Ventnor State School

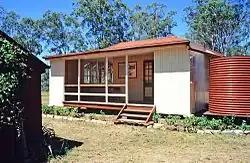
Ventnor State School, 2002

Ventnor State School is a heritage-listed former state school at 1877 Yarrol Road, Ventnor, North Burnett Region, Queensland, Australia. It was built from 1914 to 1917. It is also known as Yarrol Road State School. It was added to the Queensland Heritage Register on 21 October 1992.